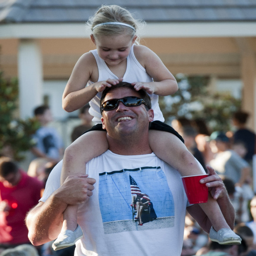
person , watches the show from the shoulders of her father on friday evening .